Answer in natural language. Considering the relative positions, where is dark wooden countertop island with respect to Doorframe? Choose between the following options: right or left
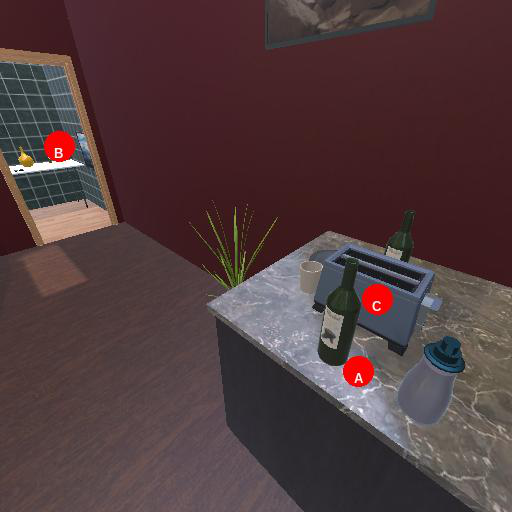
<answer>right</answer>